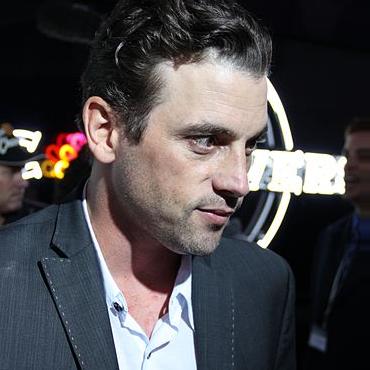
Age: 39